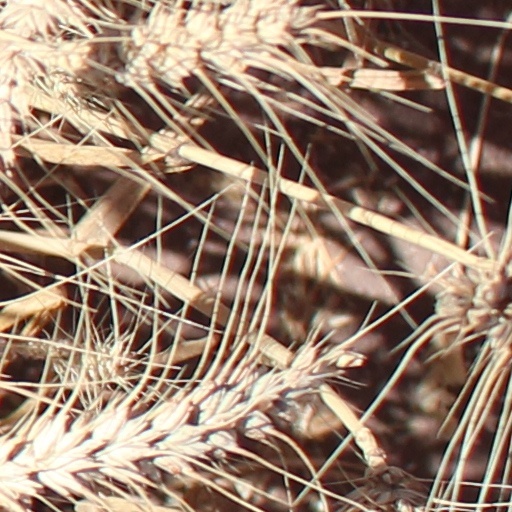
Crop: wheat